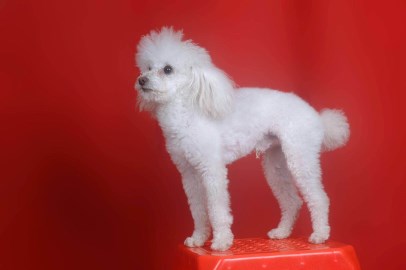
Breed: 7449-n000128-teddy